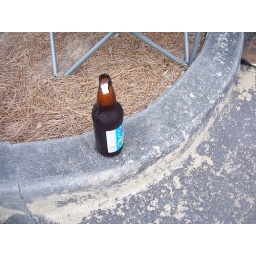
Ross was displeased when he found out that I had a bottle opener in my bag the whole time.